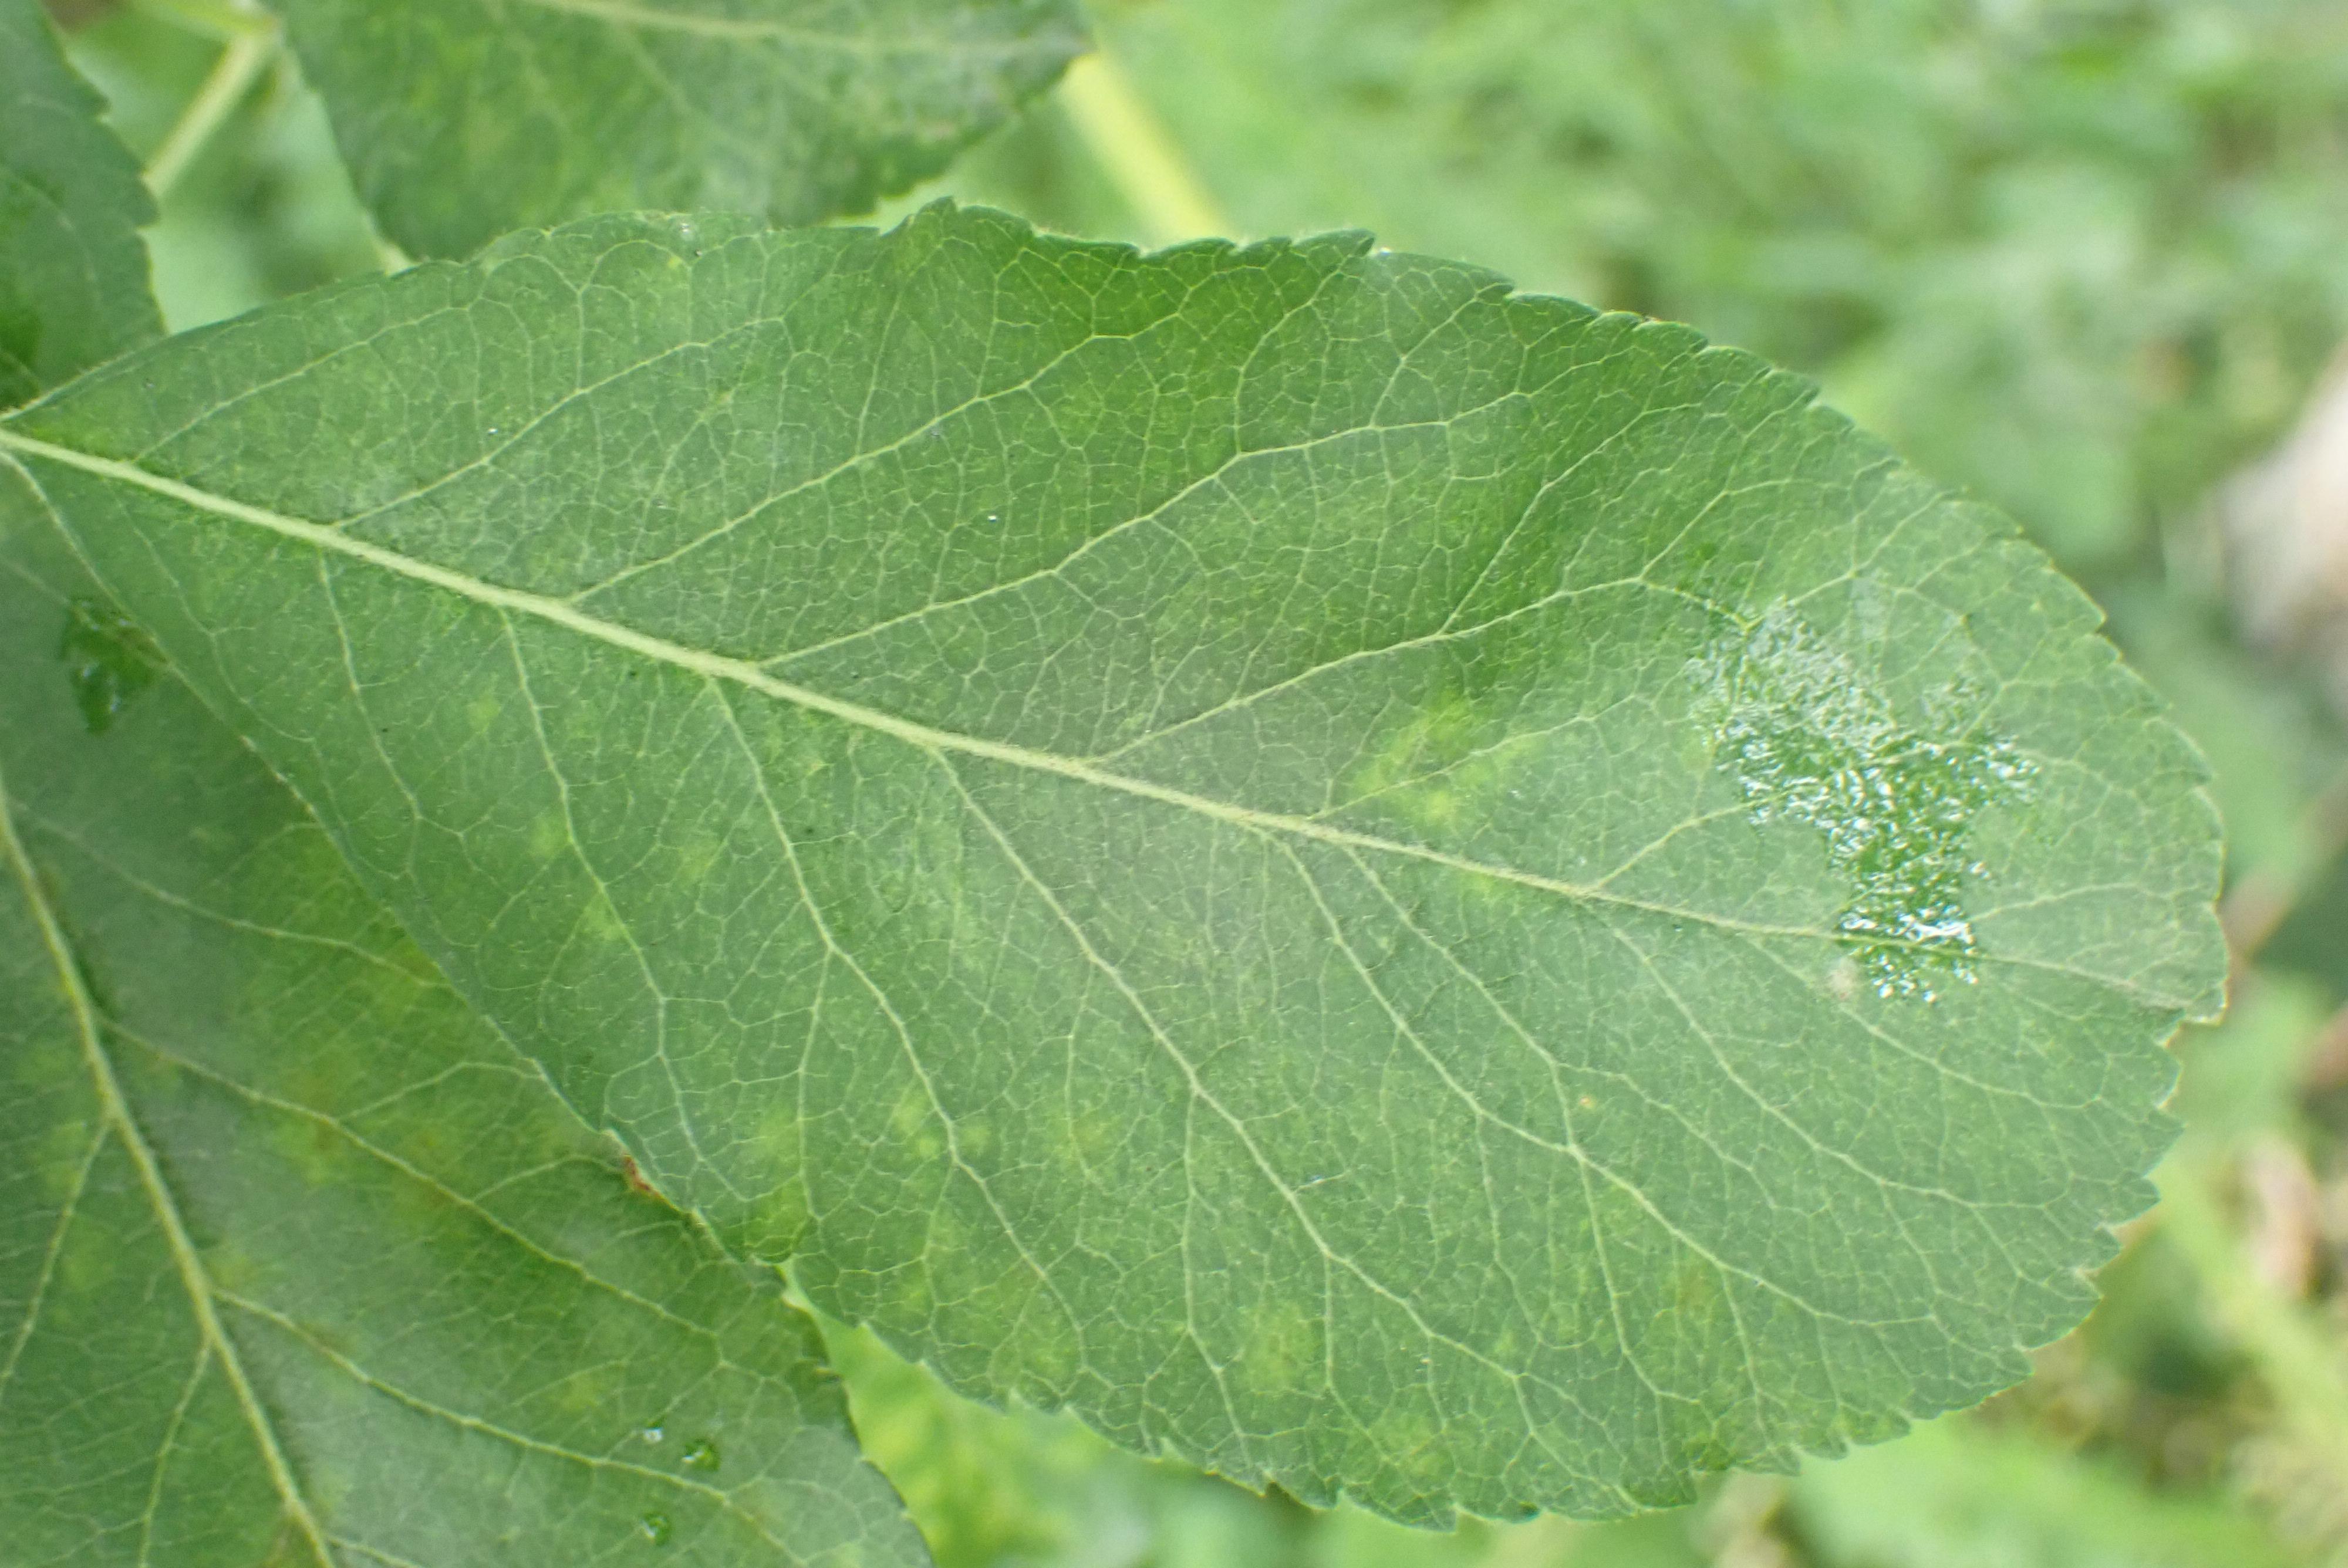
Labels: scab